Saint-Cloud porcelain

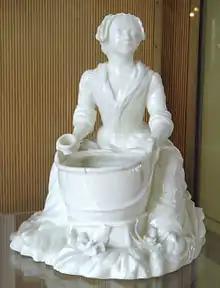
Saint-Cloud soft paste porcelain, 1720–1740

In its later years, Saint-Cloud also produced various designs which were less Asian in character, especially with some white soft-paste porcelain wares. After 1752, Vincennes porcelain was handed a monopoly of polychrome decors, which reduced the scope of other manufactories to some degree.